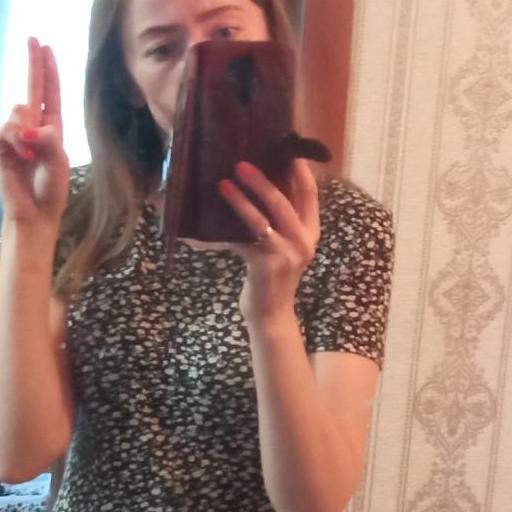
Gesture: no_gesture